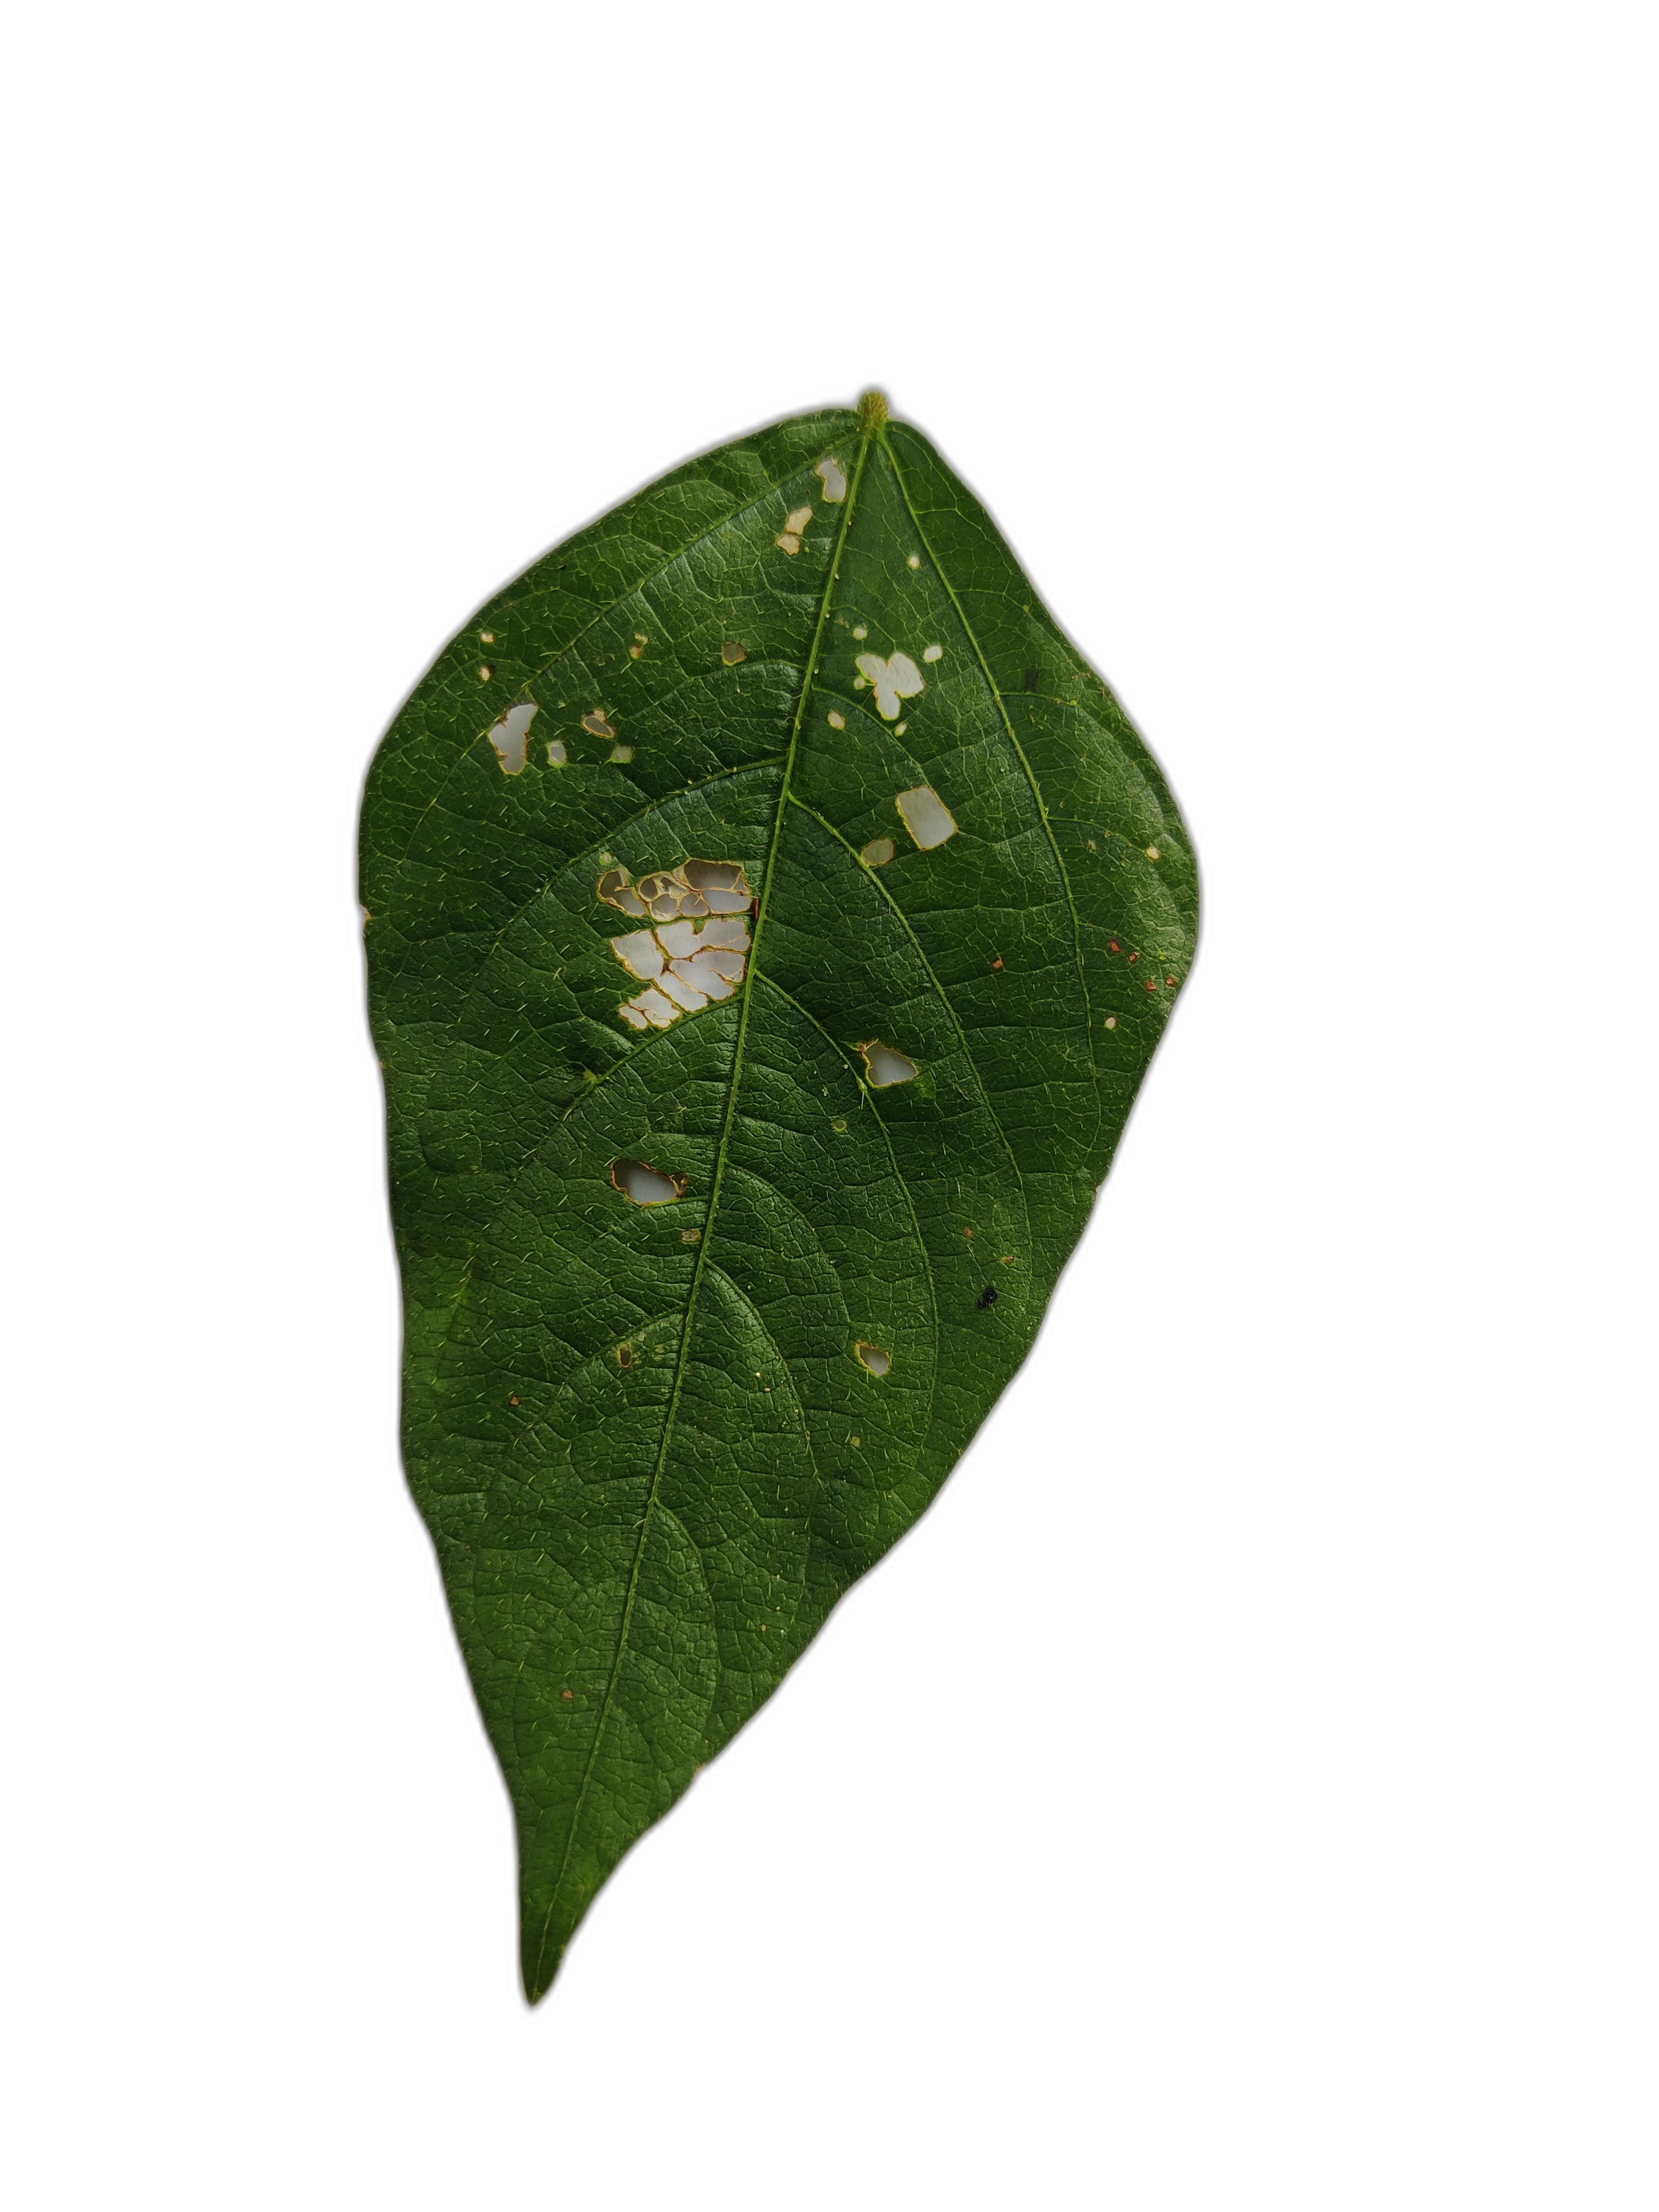
Label: Cercospora leaf spot